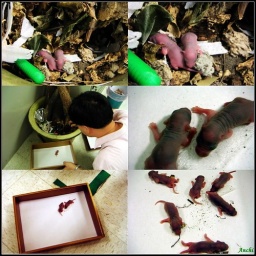
Baby rats in the house plant of office